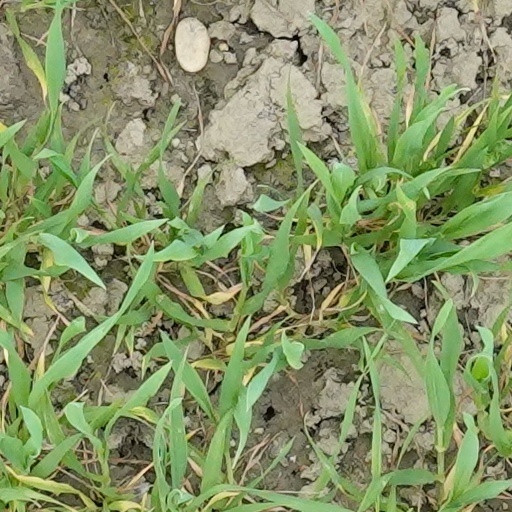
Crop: wheat